Jim Florentine

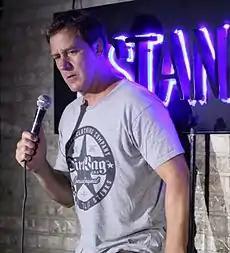
Florentine performing in 2016

James Bernard Florentine (born August 18, 1964) is an American comedian, actor, author, and television personality. He is best known for co-hosting "That Metal Show" on VH1 Classic and voicing several characters on "Crank Yankers", including Special Ed and Bobby Fletcher. He hosts "The Jim Florentine Show" on Sirius XM Satellite Radio and a podcast called "Everybody Is Awful (Except You)". He has released six albums of stand-up comedy, two comedy specials, seven installments in the "Terrorizing Telemarketers" prank call compilation, and three installments of the "Meet the Creeps" hidden camera show. His 2018 book "Everybody is Awful (Except You!)" reached No. 1 on the Book Soup nonfiction chart.